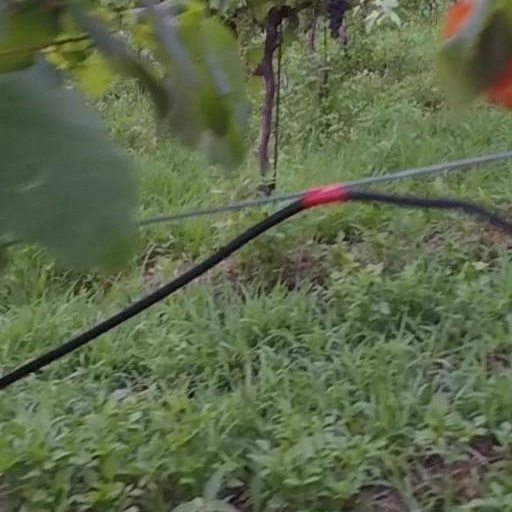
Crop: grape